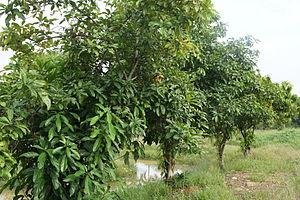
Cola nitida est un arbre de la famille des Sterculiacées ou des Malvacées, originaire d'Afrique de l'Ouest tropicale.